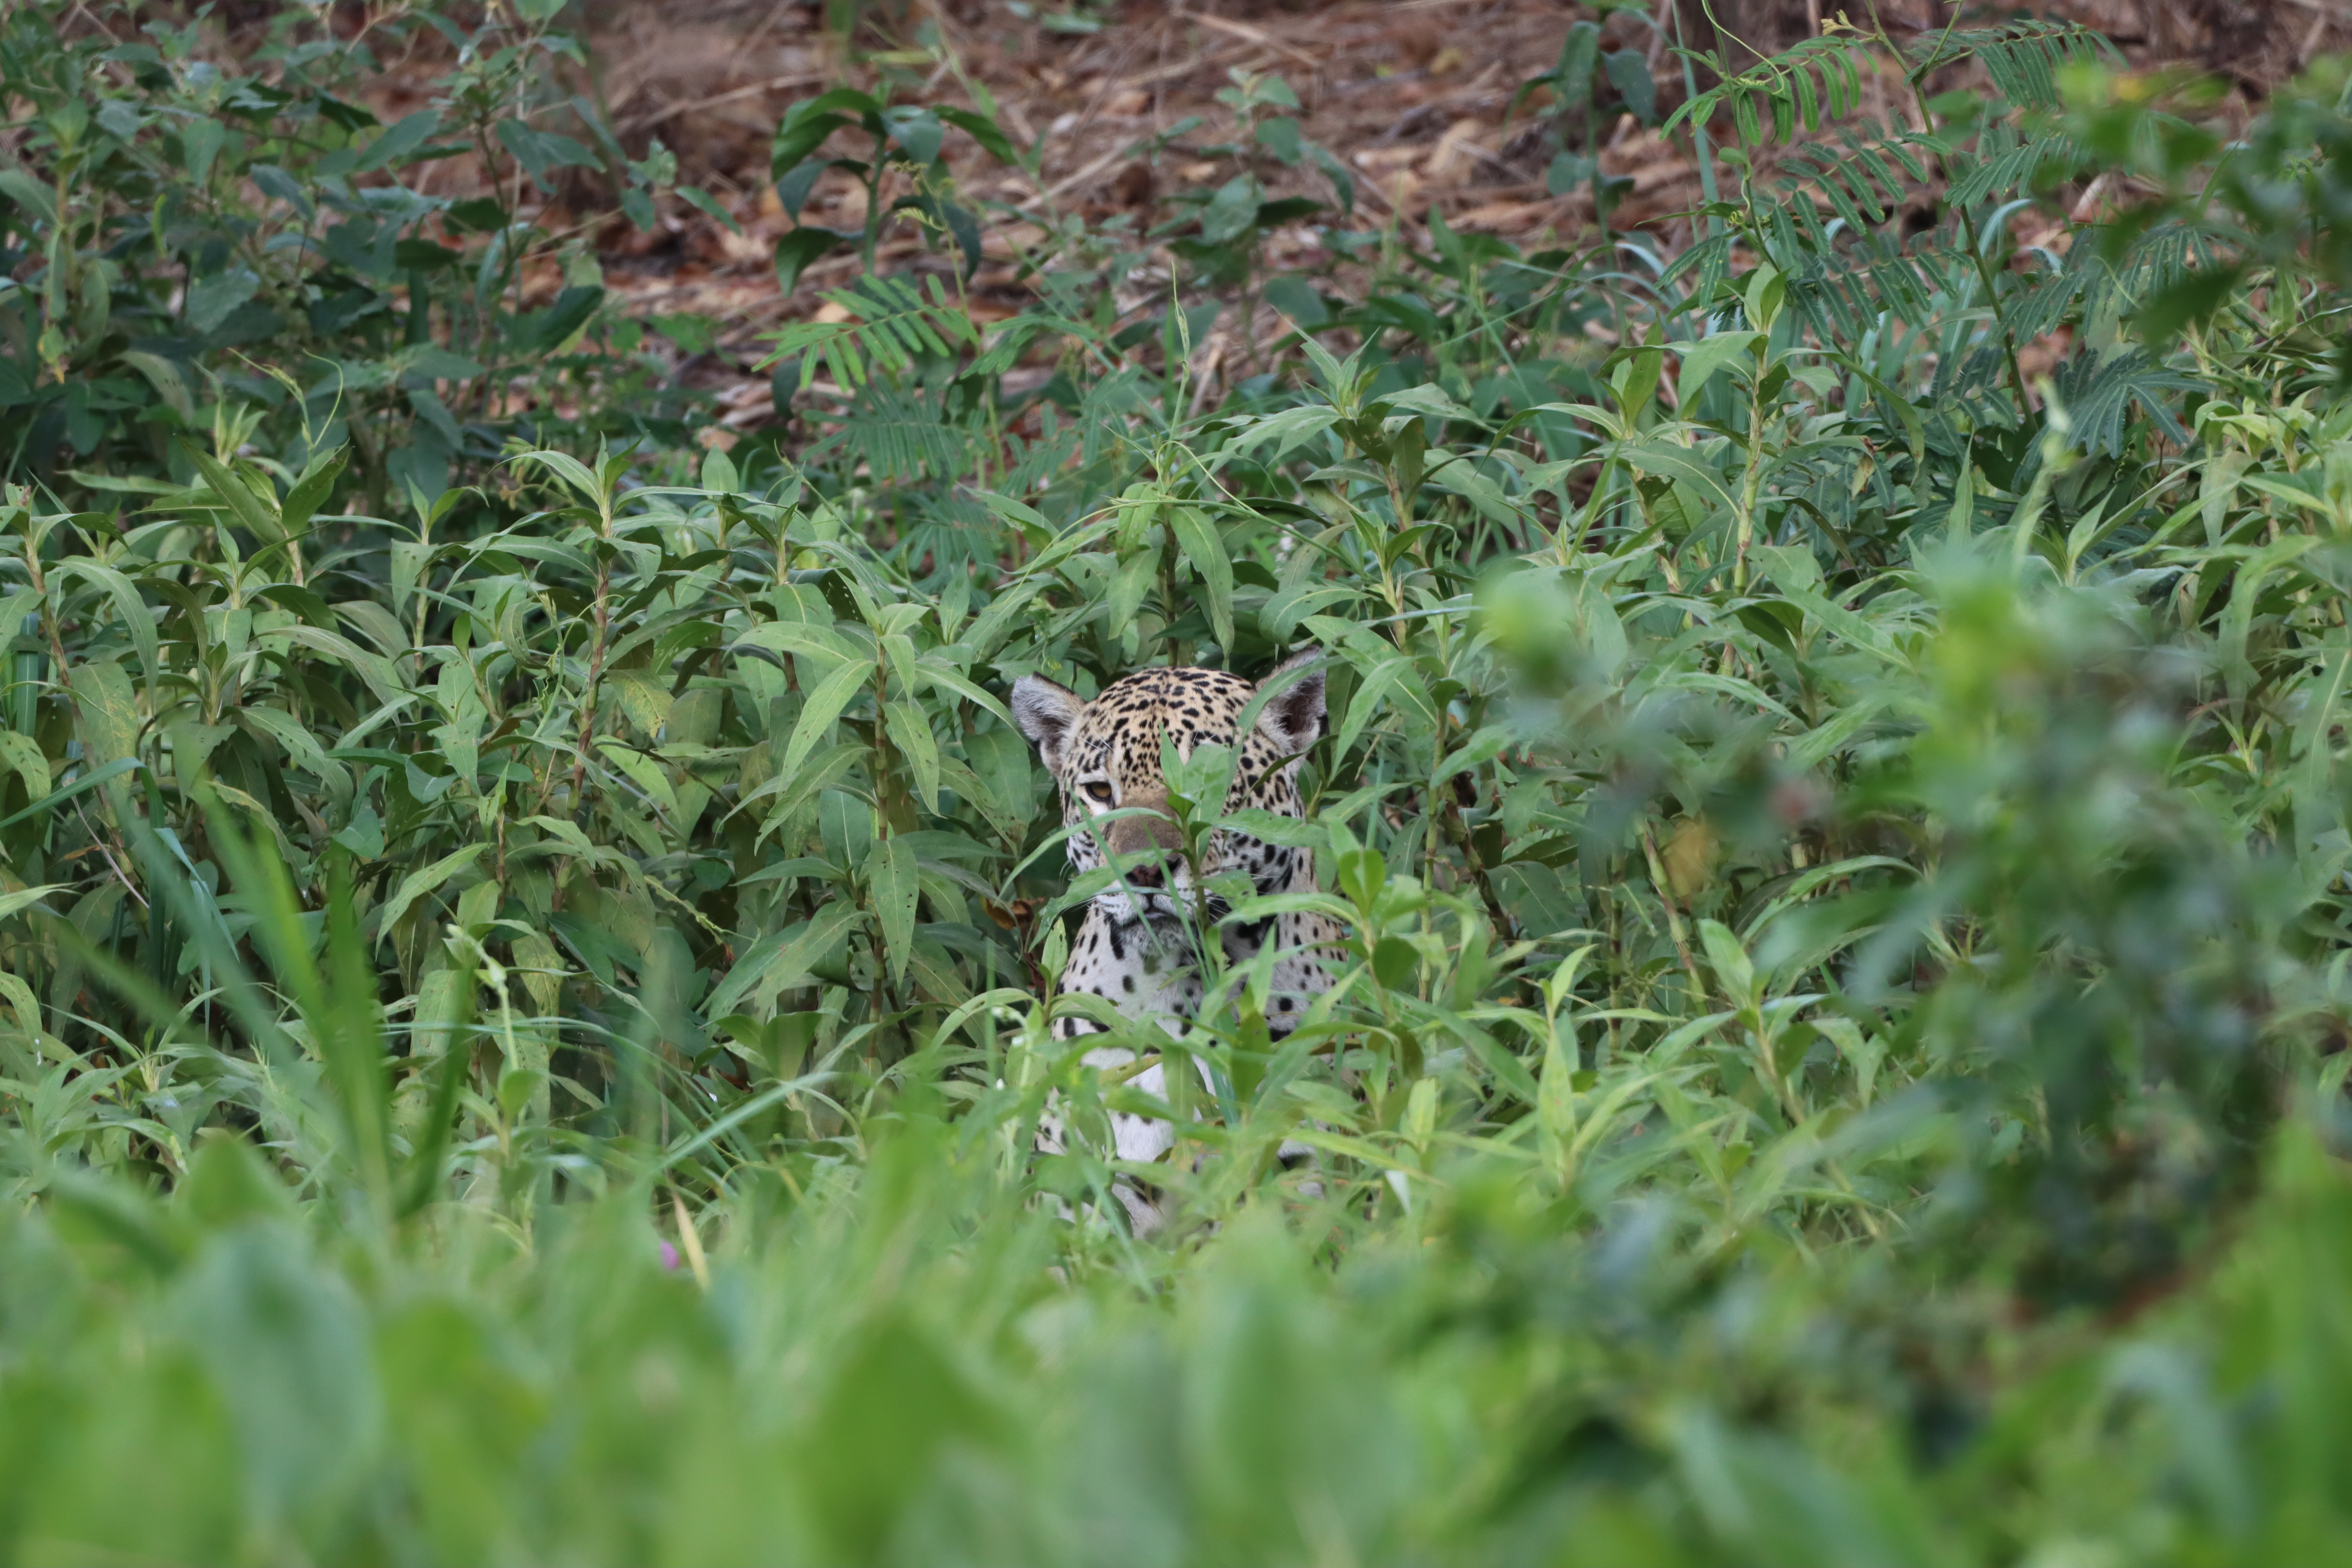
Jaguar: Marcela